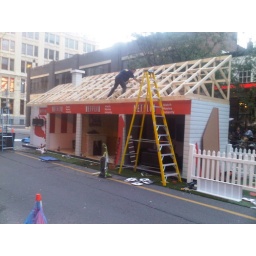
Guess who's building a house on John Street--ie in the middle of the road #prstunt